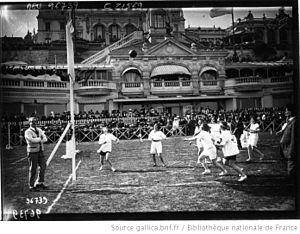
Société de Gymnastique de Caen
La Société de gymnastique de Caen est un club omnisports fondé à Caen le 31 mars 1882 par monsieur Armand Paris. C'est le premier club sportif de la ville.